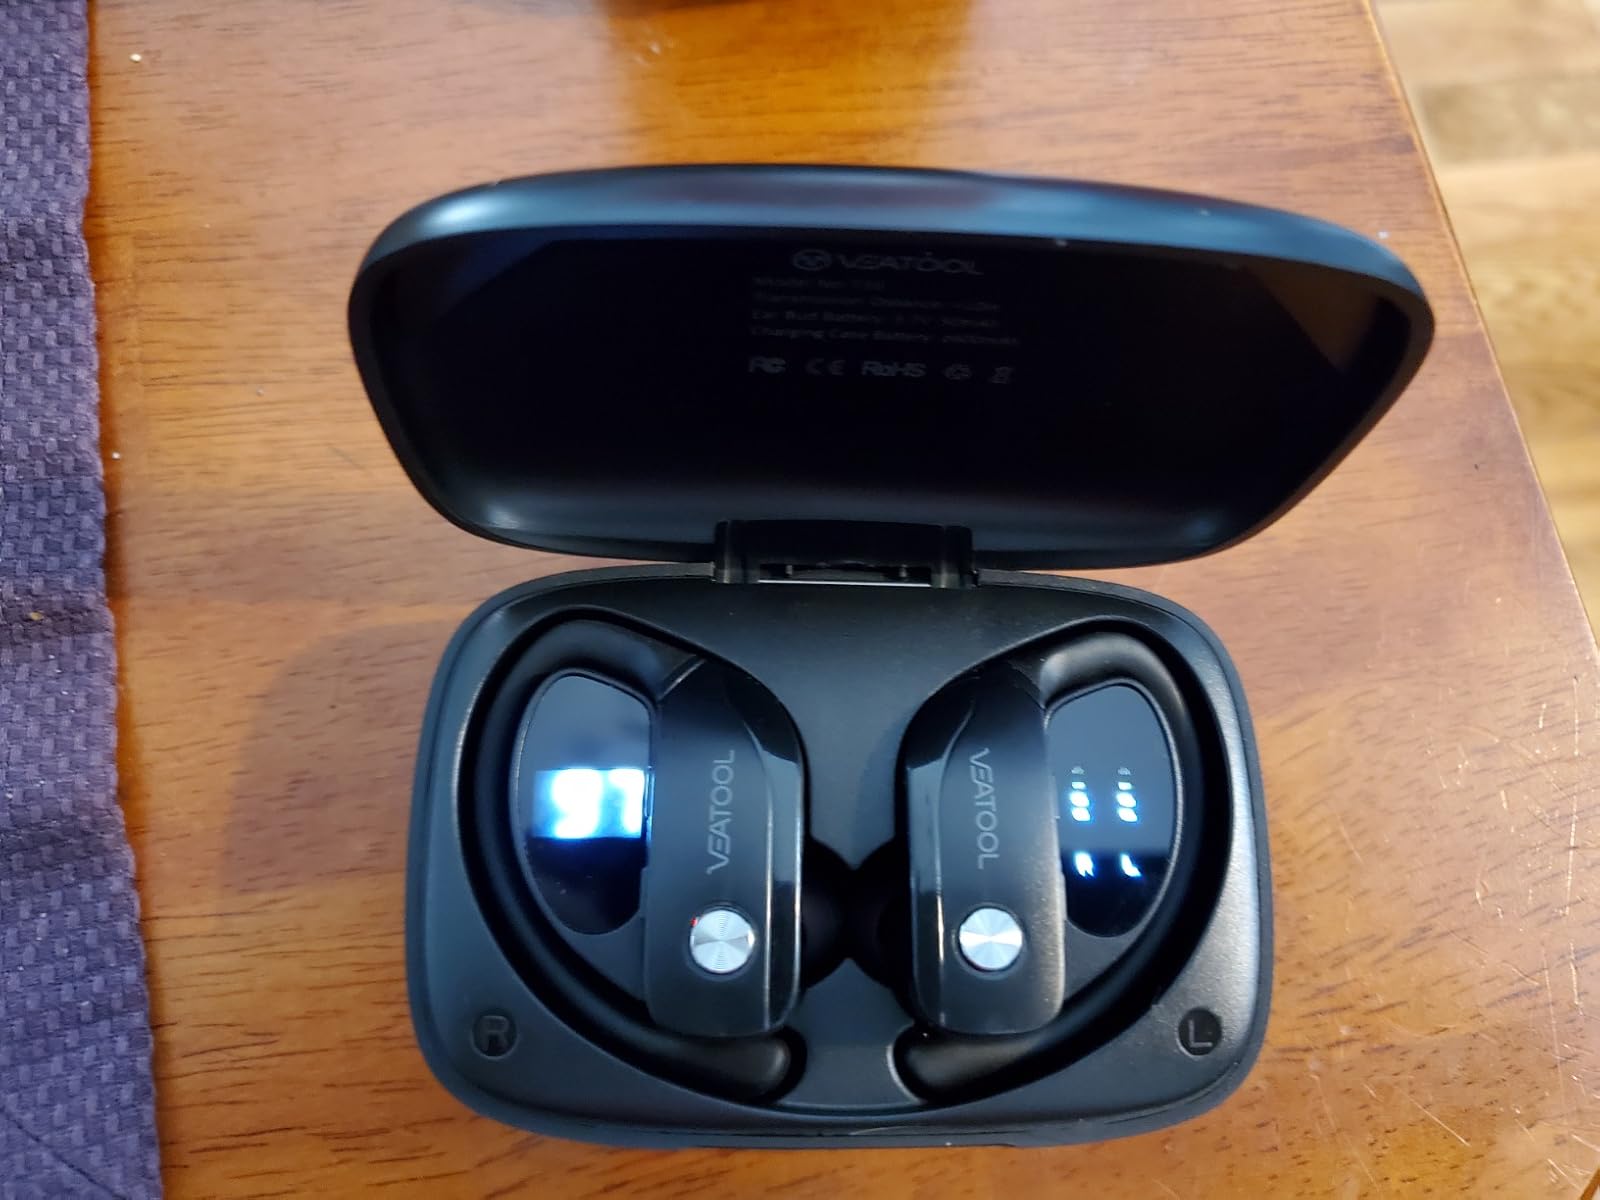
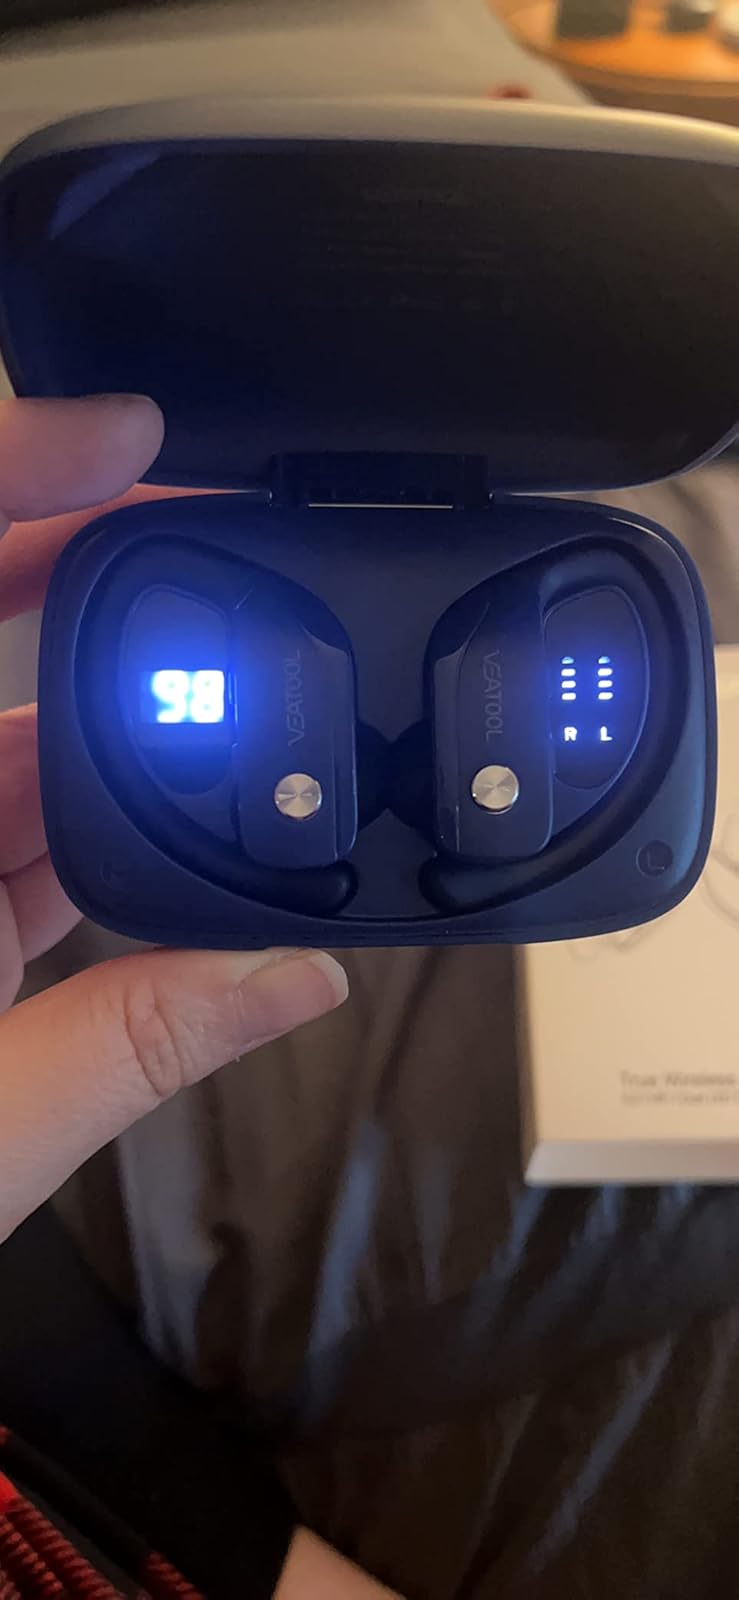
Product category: earbuds
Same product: no